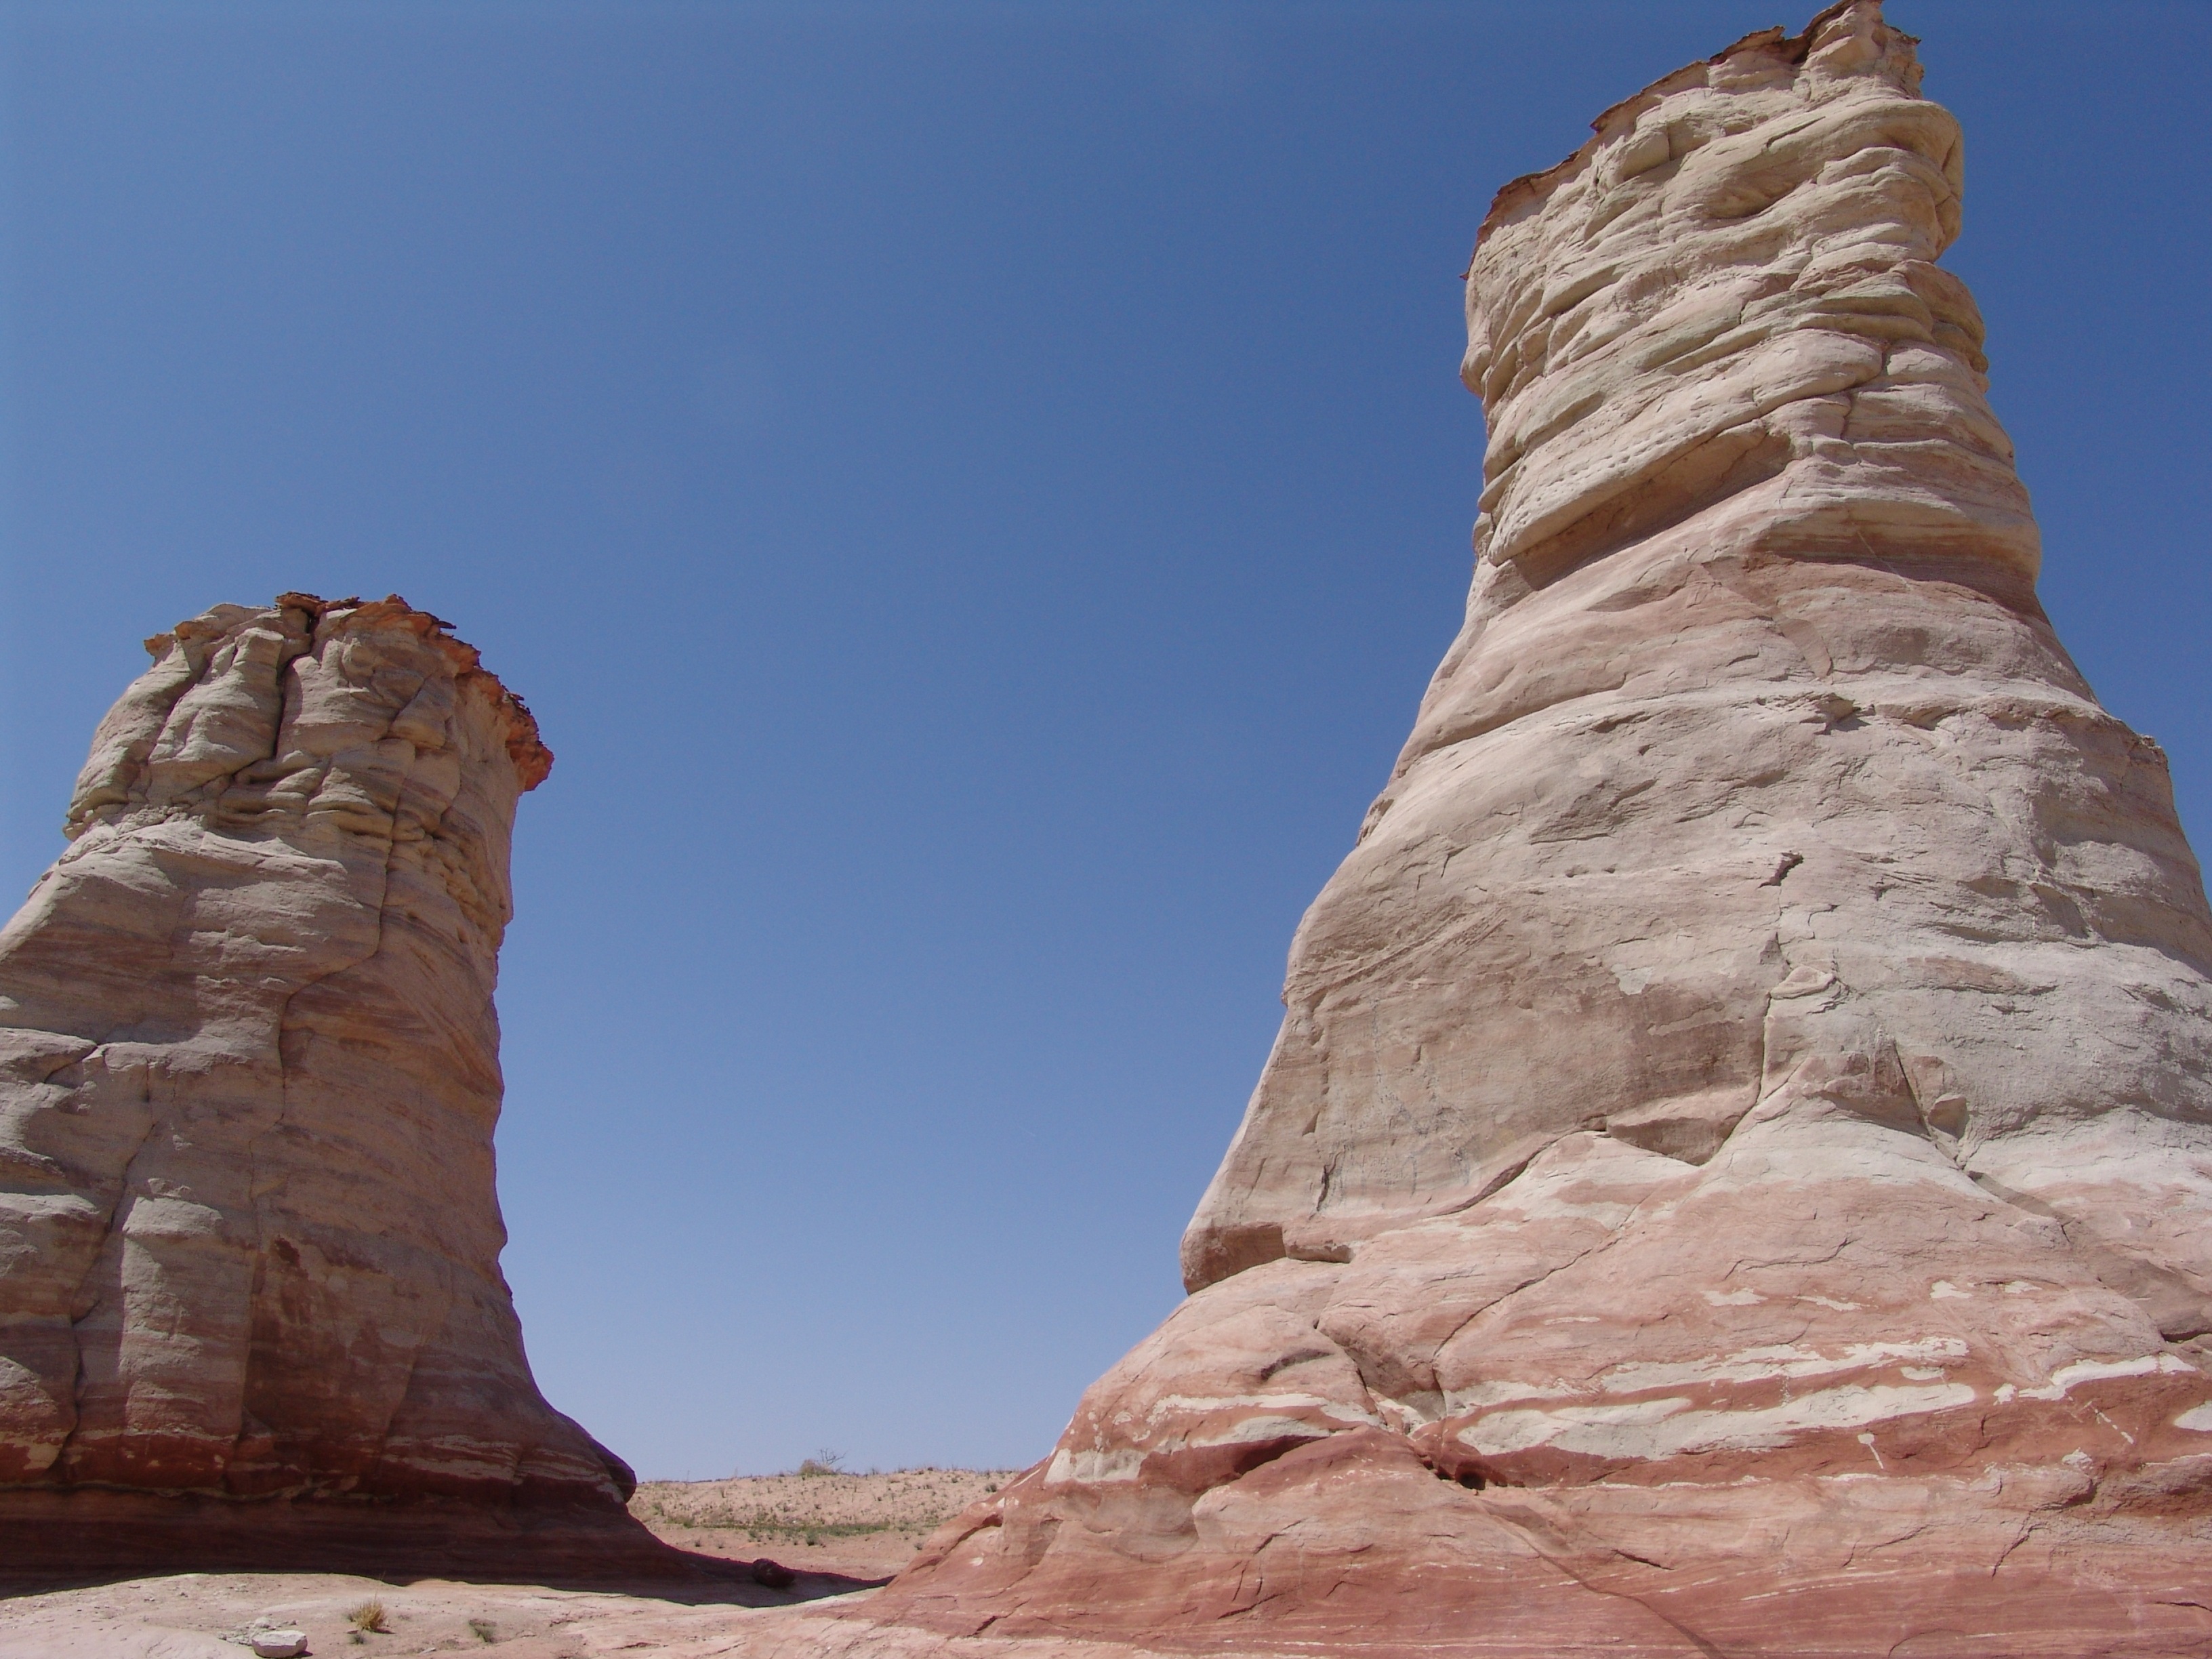
landscape, rock, mountain, architecture, valley, monument, formation, cliff, arch, usa, america, landmark, canyon, terrain, material, places of interest, geology, temple, badlands, plateau, western, wadi, butte, monolith, landform, monument valley, natural arch, the west, indians, ancient history, mountainous landforms